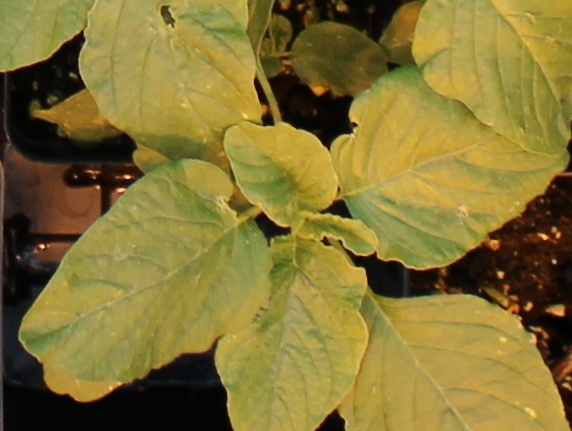
Label: Redroot Pigweed